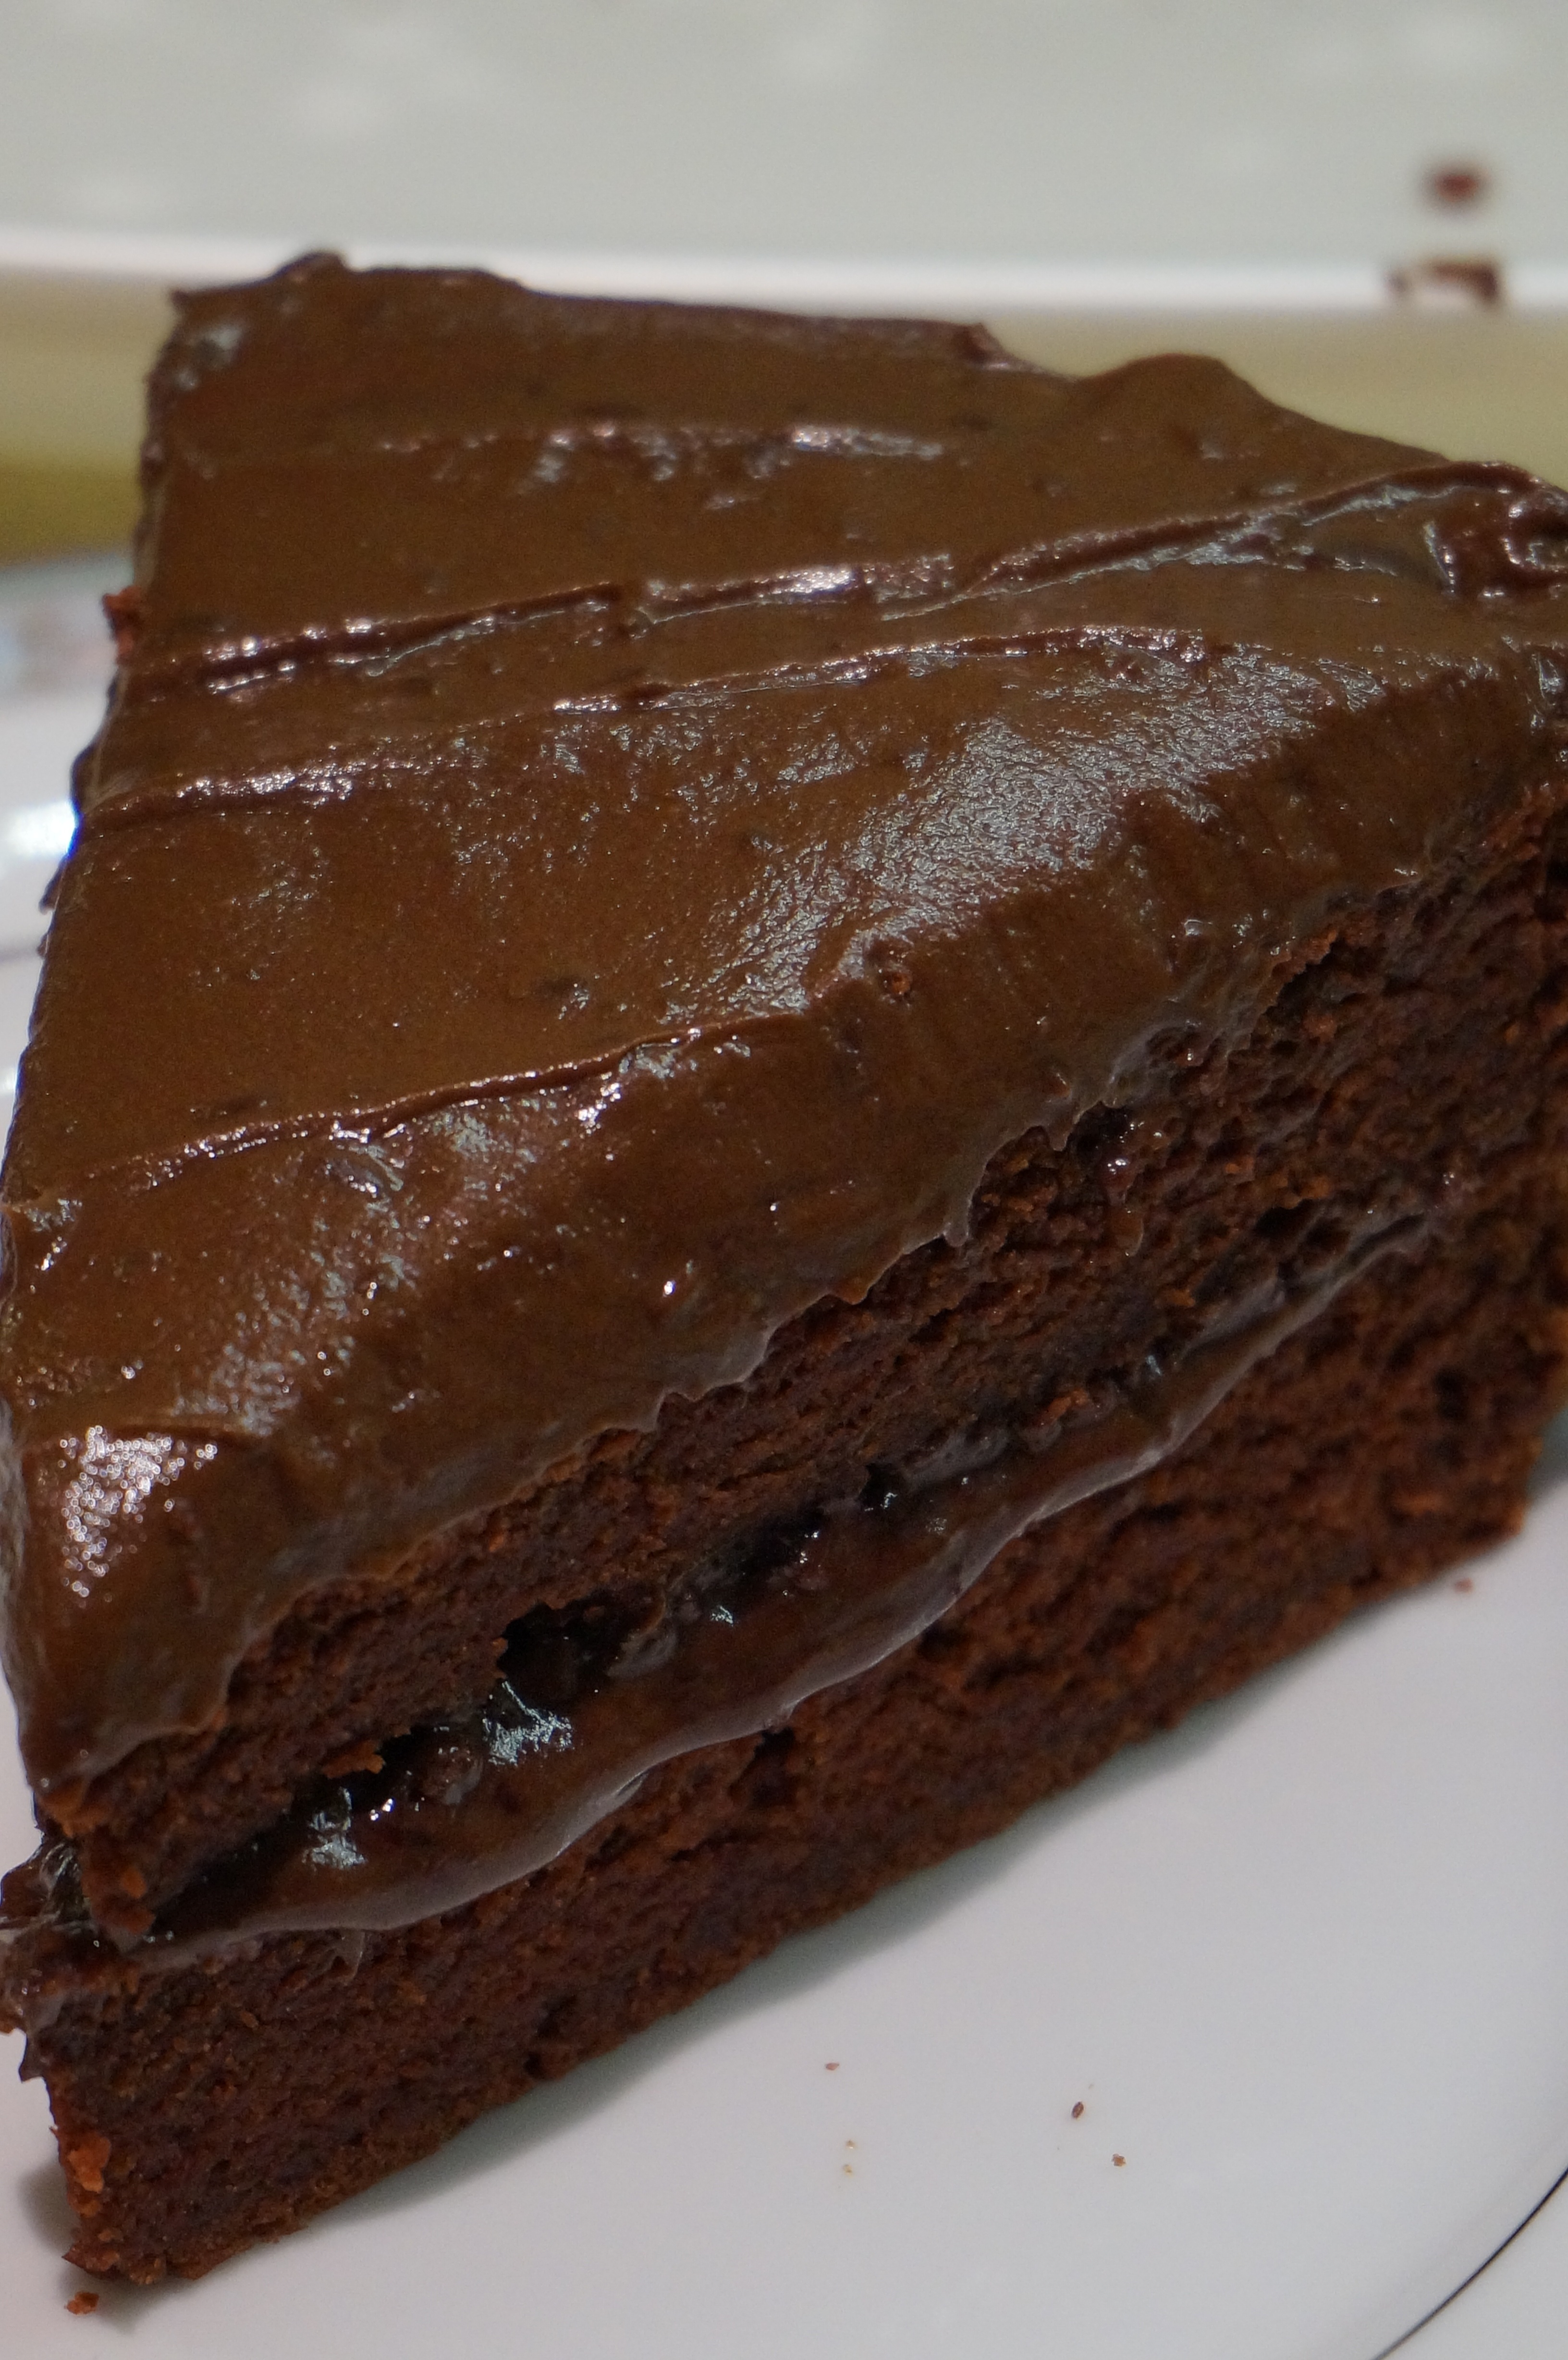
sweet, desert, dish, food, chocolate, dessert, cake, fudge, chocolate cake, icing, baked goods, torte, buttercream, ganache, chocolate brownie, sachertorte, flourless chocolate cake, torta caprese